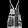
Label: Dress